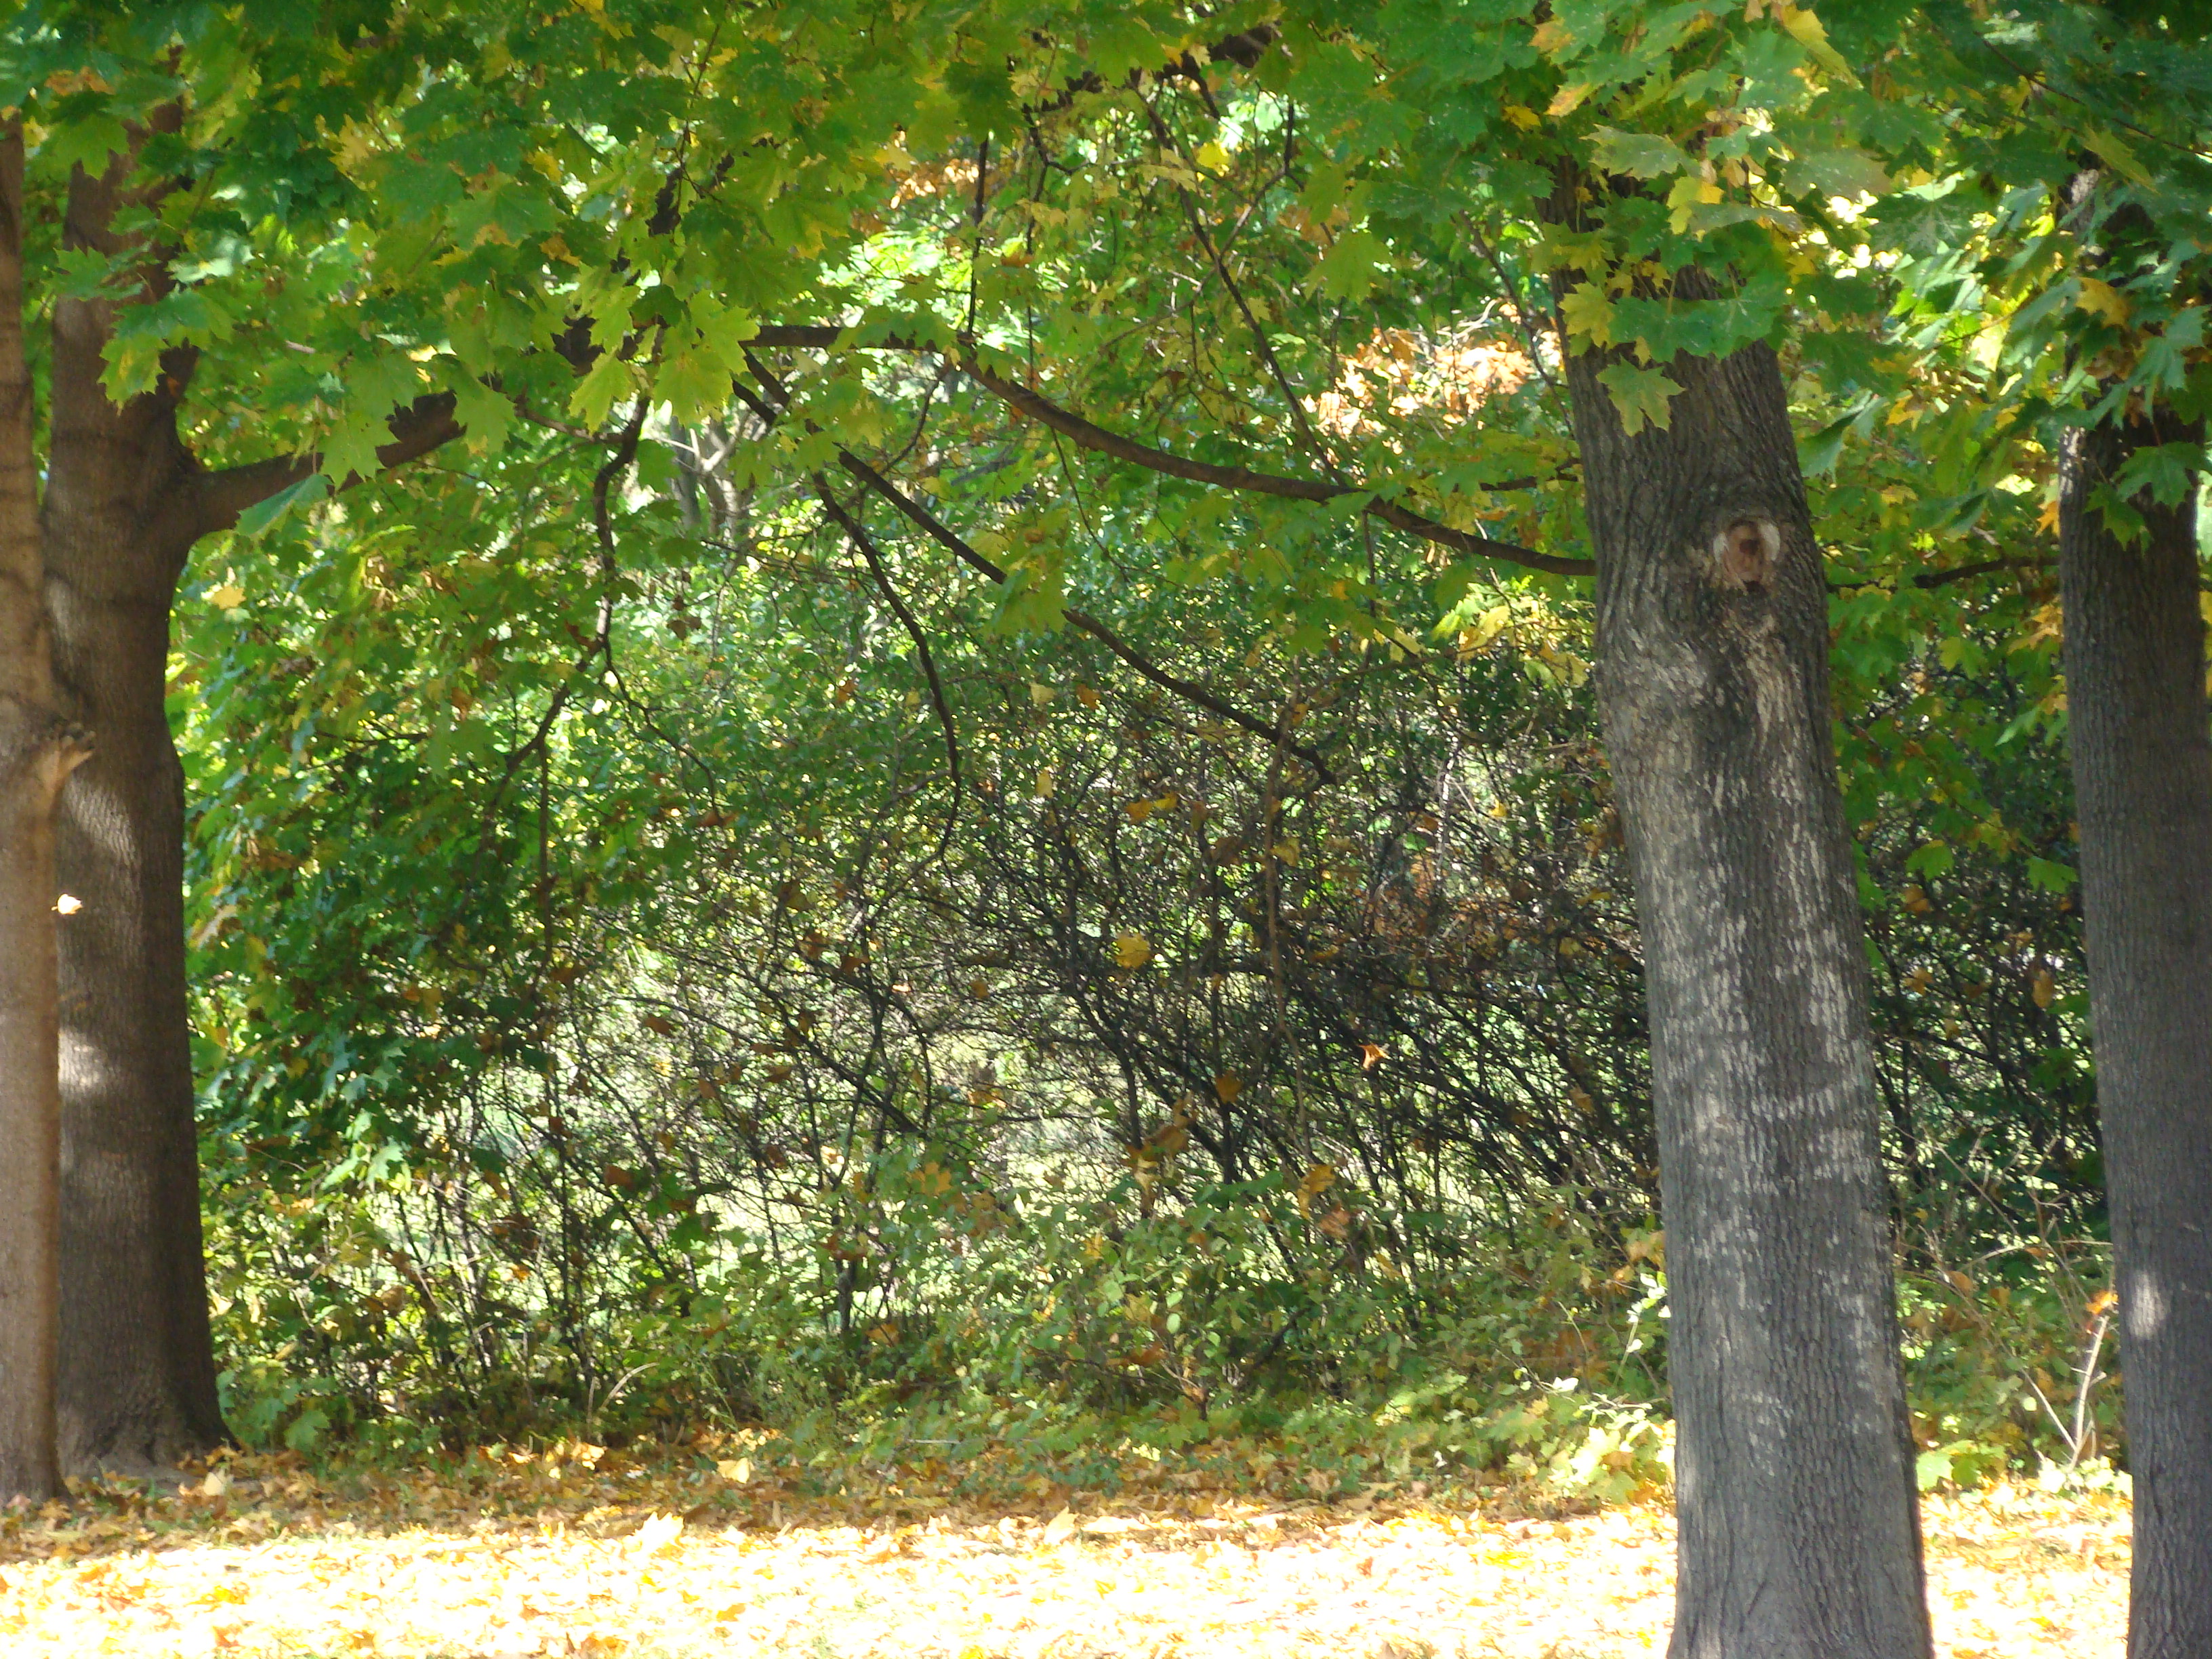
tree, nature, branch, plant, sunlight, leaf, flower, city, cityscape, green, autumn, park, garden, shrub, deciduous, sony, grove, moscow, russia, woodland, cityscapes, dsch9, 4seasons, flowering plant, woody plant, land plant